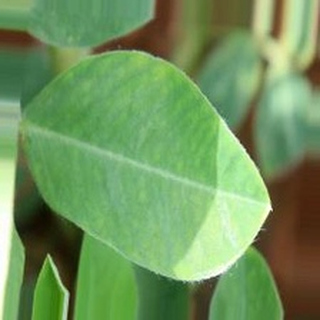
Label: healthy_groundnut